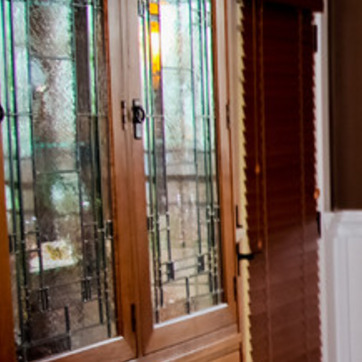
Material: glass